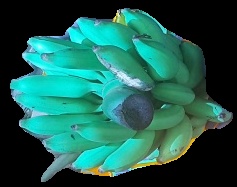
Variety: elakki-bale
Grade: grade2